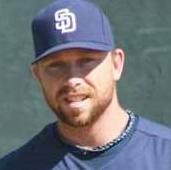
Age: 31